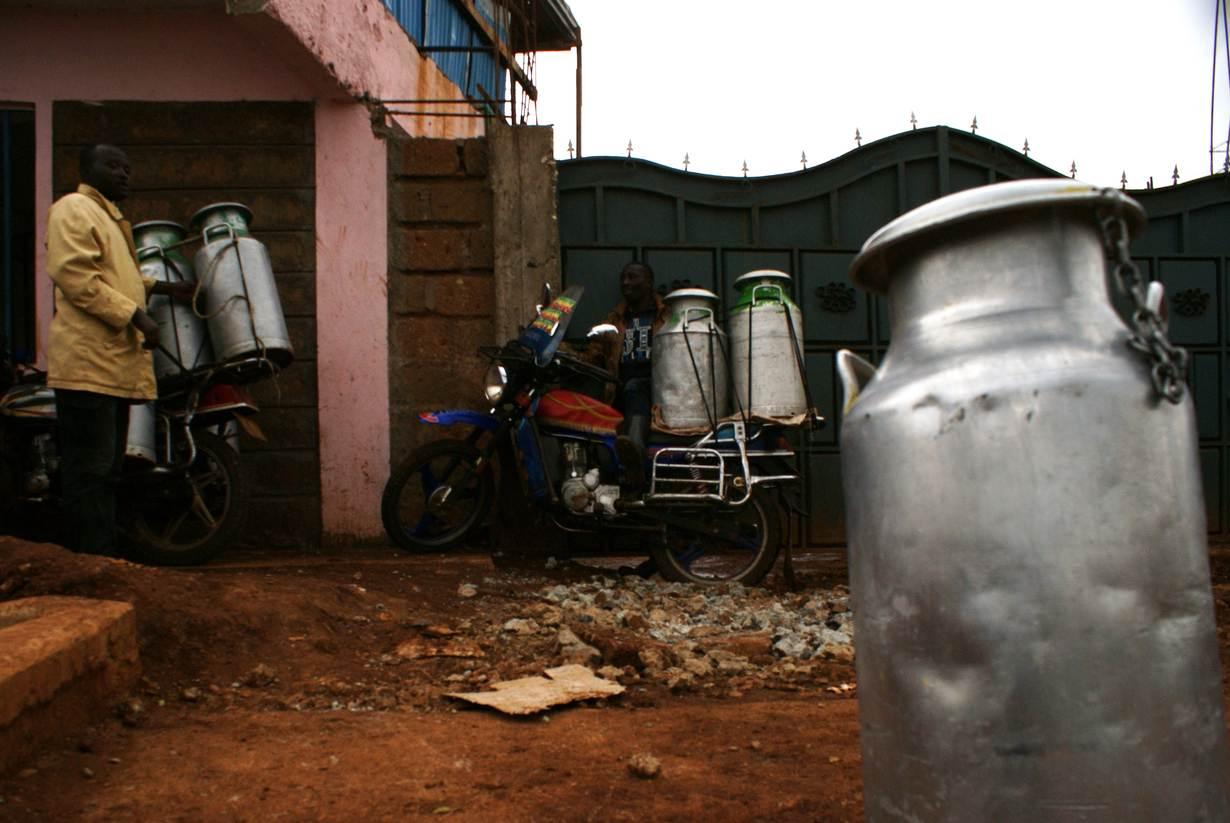
Kuna pikipiki mbili. Pikipiki wakiwa wamefunga mtungi ya maziwa. Kila mtu amebeba mtungi mbili mbili wakiwa wako wakielekea kubeba haya maziwa. Wakiwa kwenye nje ya mlango ya mtu ama kwa ya  familia fulani wakiwa wanataka kubeba maziwa kuelekea so